Osomatsu-kun

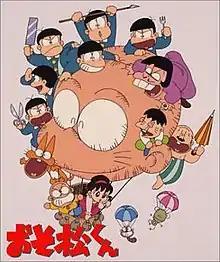
DVD box cover of the 1988 anime series

is a comedy manga series by Fujio Akatsuka which ran in Shogakukan's "Weekly Shōnen Sunday" magazine from 1962 to 1969. The series revolves around a group of sextuplet brothers who cause all sorts of mischief. It has been adapted into two different anime series of the same name, the first of which was produced by Studio Zero in 1966, and the second by Studio Pierrot in 1988. A new anime series by Pierrot, "Mr. Osomatsu", began airing in October 2015 to celebrate Akatsuka's 80th birthday, with a manga adaptation by Masako Shitara serialized in Shueisha's "You" magazine from January 2016.